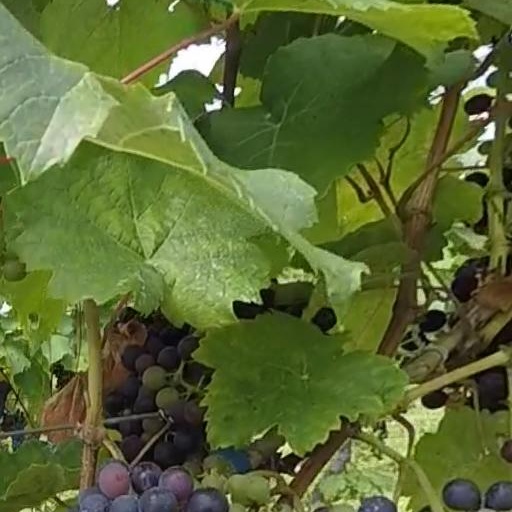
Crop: grape